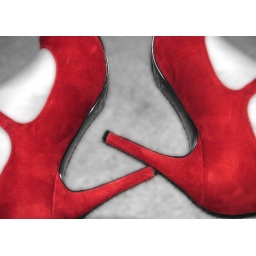
I haven't had a nice pair of red shoes in SO LONG... sigh... ;-)